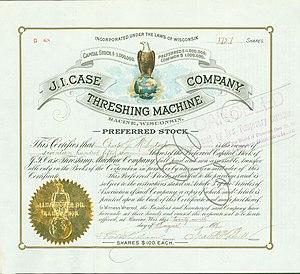
Case, ou Case Corporation, est une entreprise américaine de construction de machines agricoles, créée en 1842 sous le nom de « J I Case Company » et qui est devenue en 1985, après divers changement de noms, Case IH.